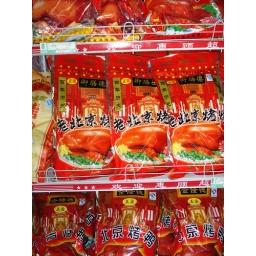
they have it in bags on the shelf at corner stores sold like hershey bars . . .